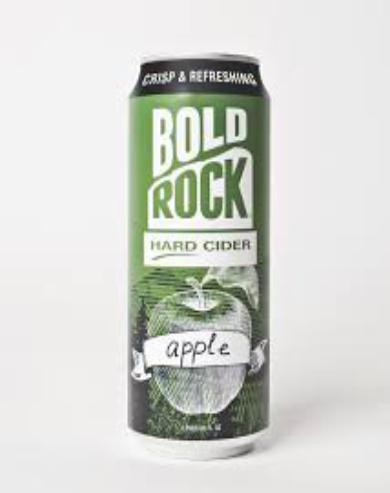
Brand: Bold Rock Hard Cider
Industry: Food